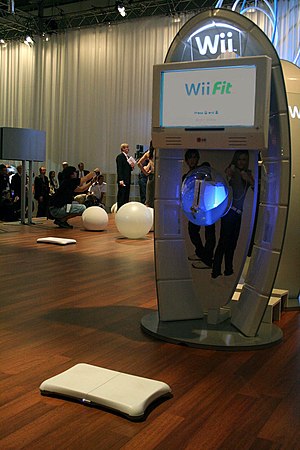
Wii Fit
Wii fit er et træningsspil til Wii konsollen, der bliver solgt sammen med Wii Balance Board. Ved hjælp af Wii Balance Boards muligheder for at veje ens vægt, og måle ens balances tyngdepunkt, giver den medfølgende software, mulighed for helt nye oplevelser. Softwaren er lavet sådan, at det passer sammen med de Mii personer man har på sin Wii konsol.